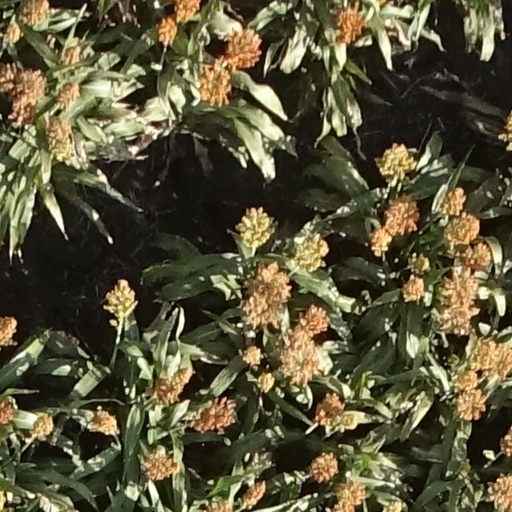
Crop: sorghum